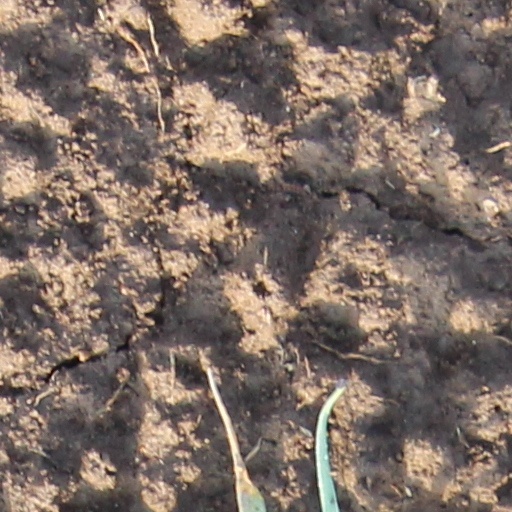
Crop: wheat